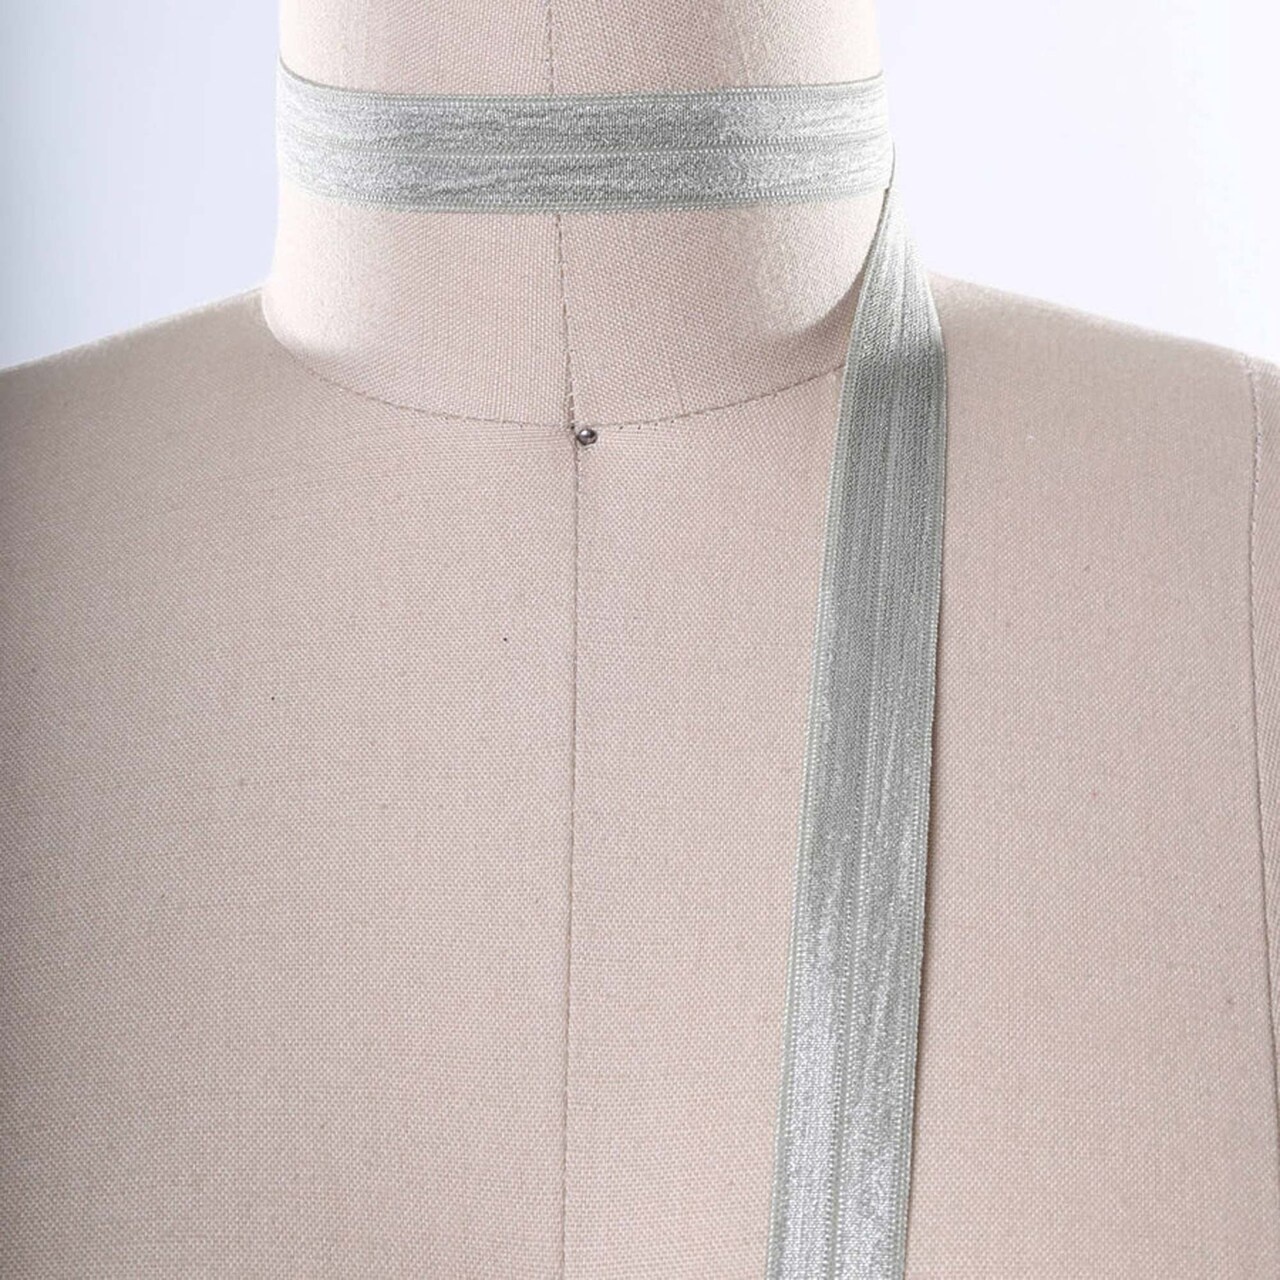
Pale Sage Green Fold Over Elastic Trim 5/8" 3 Yards Olive Green Foldover Elastic for DIY Sewing Accessories
Pale Sage Green Fold Over Elastic Trim 5/8" 3 Yards Olive Green Foldover Elastic for DIY Sewing Accessories Create elegant and stylish accessories with this Pale Sage Green or Olive Green fold over bias elastic trim. Featuring a shiny surface on one side and a soft plush surface on the other, this 5/8" elastic is perfect for making face masks, hairbands, trendy bows, headgear, bracelets, and more. It’s stitchable for personalized apparel embellishments and a must-have for any sewing kit. Key Features: • Double-Sided Texture: Shiny finish on one side and plush soft backing on the other for versatile crafting. • Ideal for Face Masks and Hair Accessories: Perfect for comfortable, secure wear in DIY projects. • Flexible and Durable: Fold over elastic stretches while retaining shape, ideal for sewing and crafting. • Continuous Length: Ships as one continuous piece for multiple yard orders for ease of use. • Size: 5/8" (15mm) wide, 3 yards length—great for multiple projects and crafts. Specifications: • Color: Pale Sage Green / Olive Green • Width: 5/8" (15mm) • Length: 3 yards • Material: Fold over elastic trim
Brand: RAHEEV
Category: Arts & Entertainment > Hobbies & Creative Arts > Arts & Crafts > Art & Crafting Materials > Embellishments & Trims > Elastic > Fold-Over Embellishments